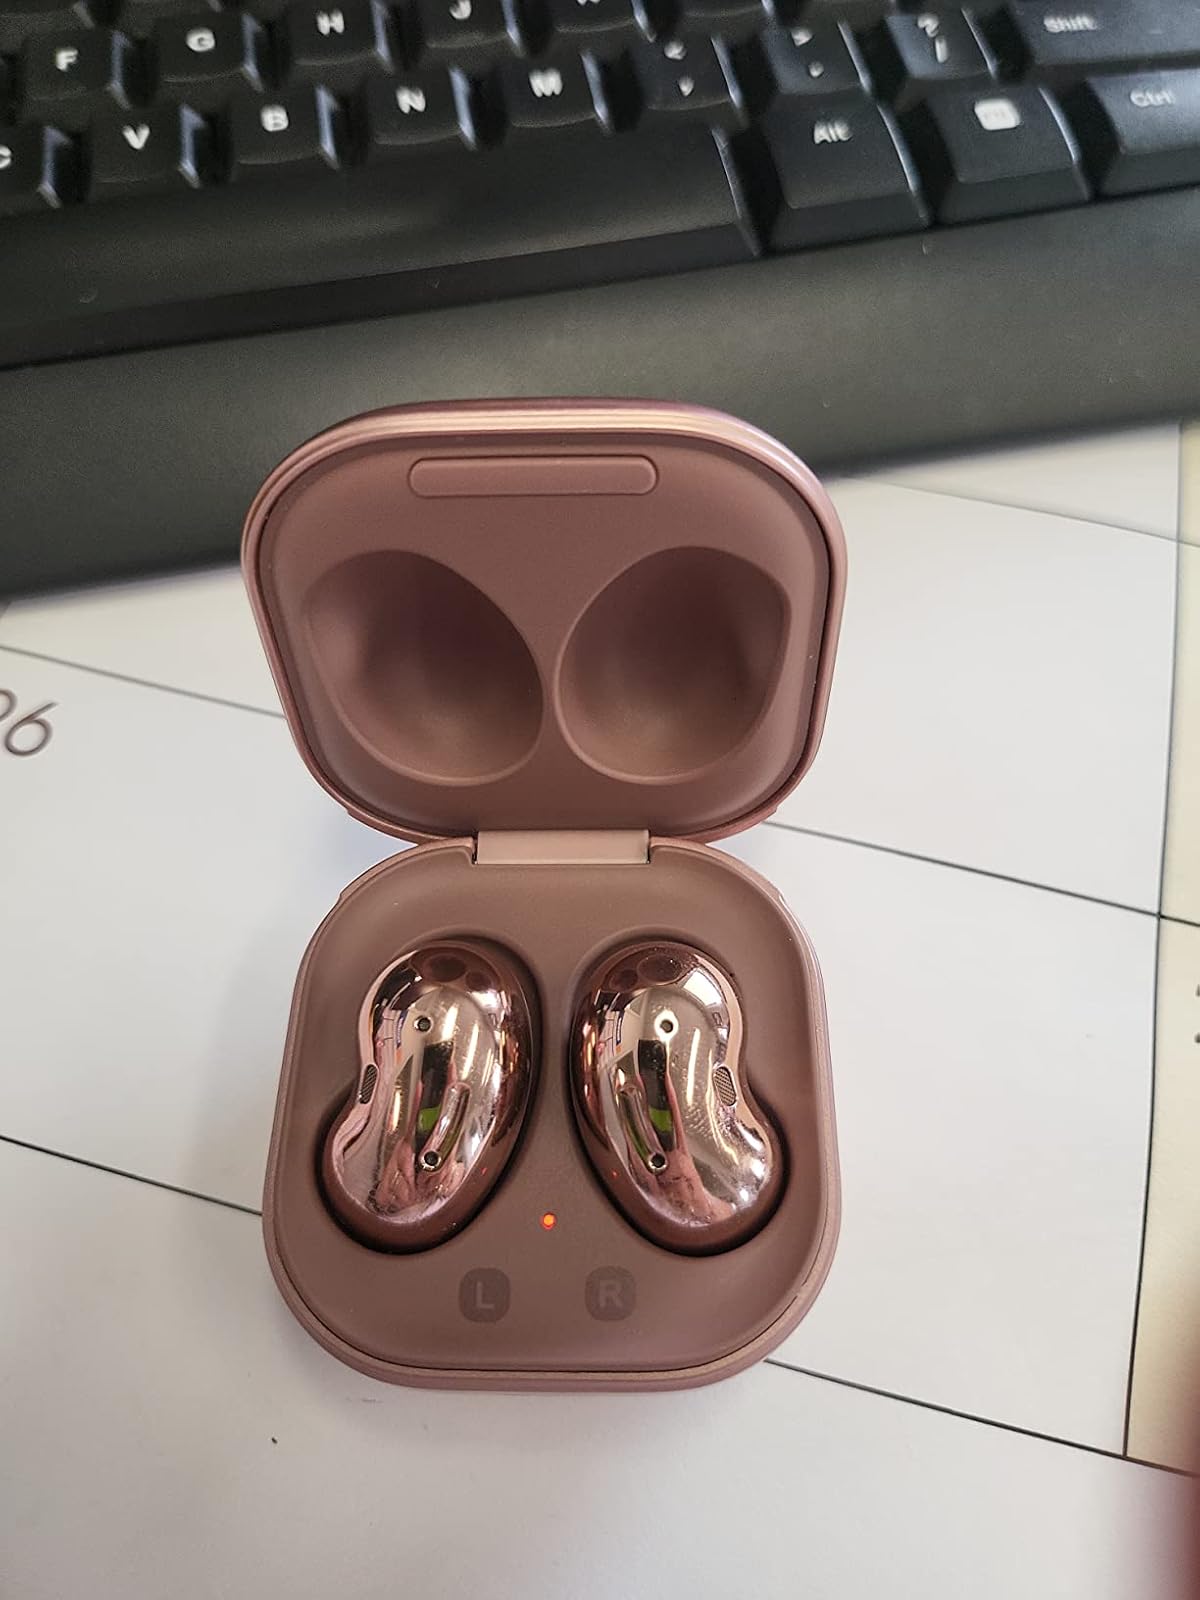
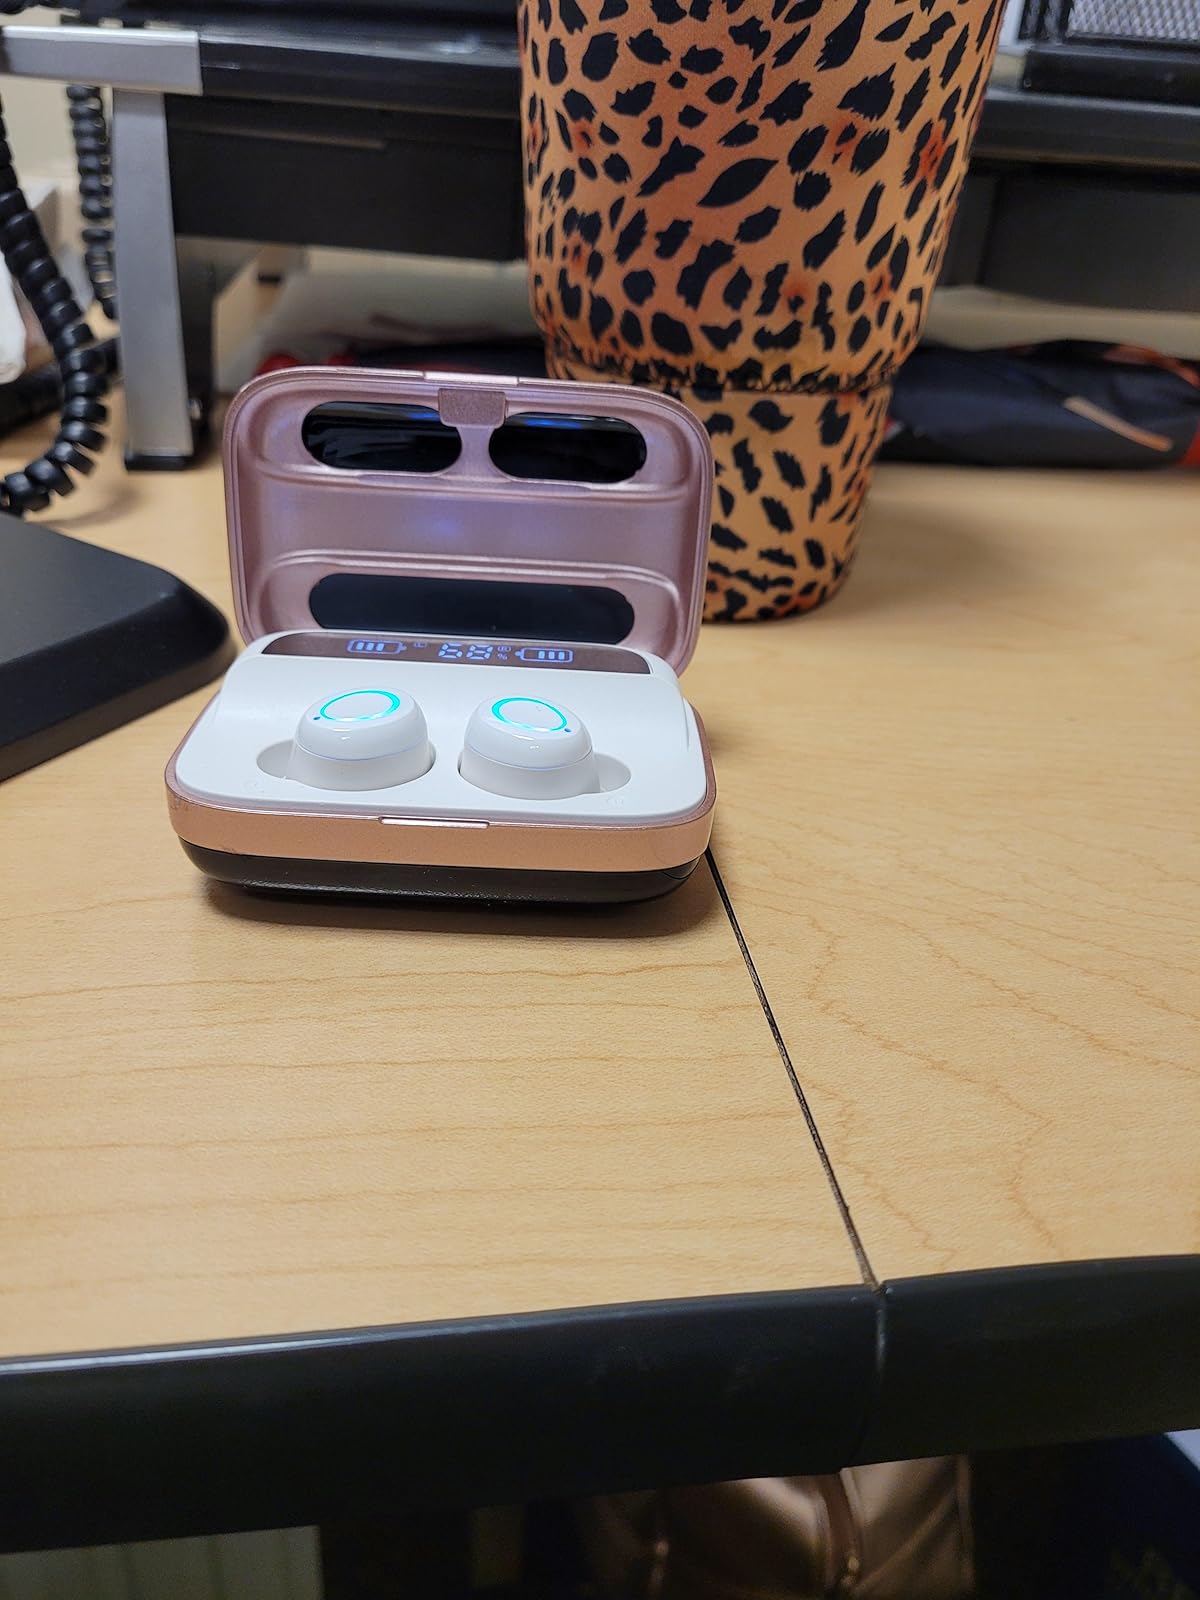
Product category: earbuds
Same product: no